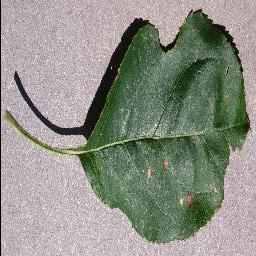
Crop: apple
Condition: black_rot